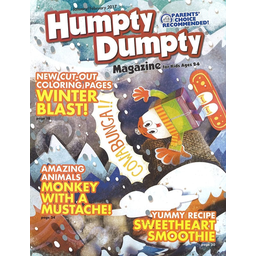
Label: paper